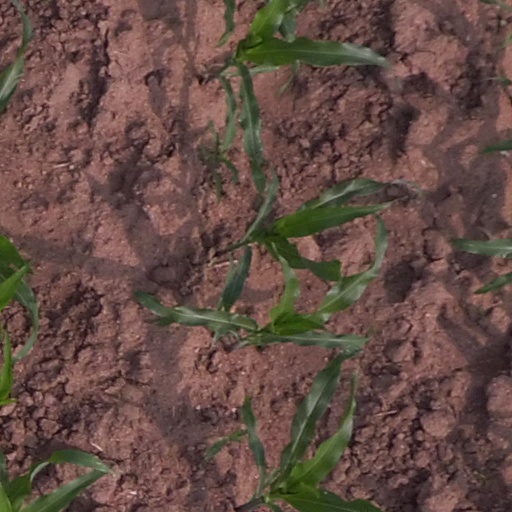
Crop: maize; corn